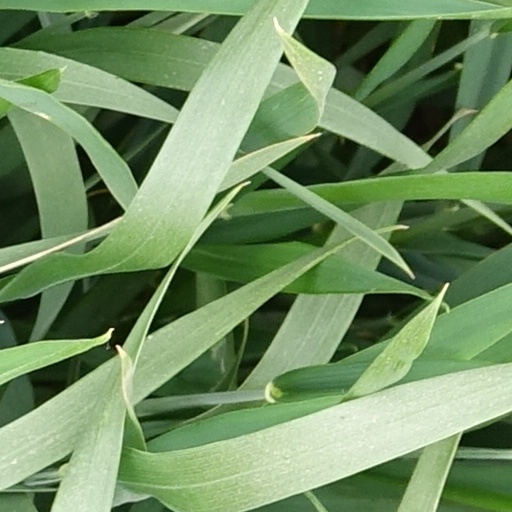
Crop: wheat